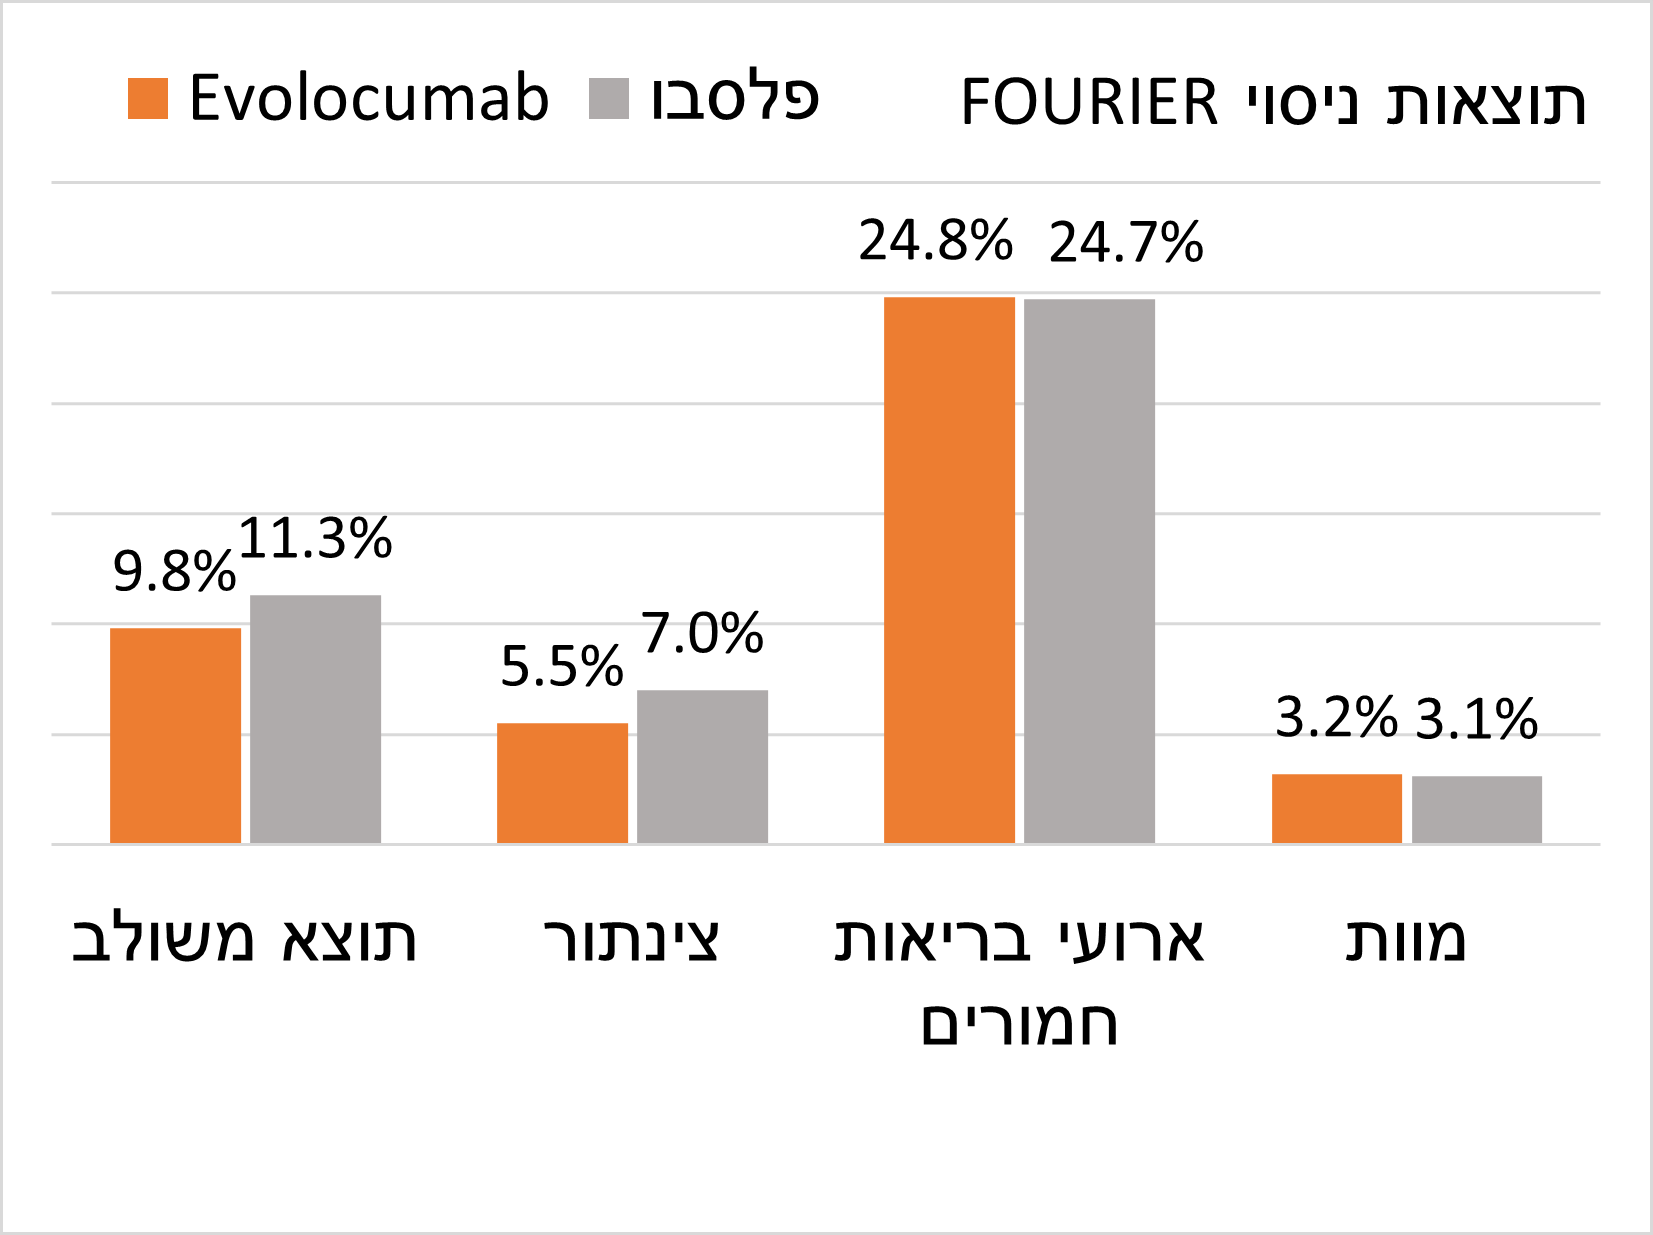
גרף תוצאות מחקר FOURIER - תוצאות ניסוי הקצאה אקראית של 27564 נבדקים עם מחלת לב וכלי דם טרשתית עם רמות כולסטרול LDL של 70 מ"ג לדציליטר ומעלה שקיבלו טיפול בסטטינים מחציתם טופלו בזריקה עם אבולוקומב (רפאטה) ומחציתם בזריקת פלסבו (1.1%
Specialty: pharma-process